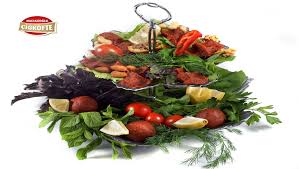
Yemek: cig_kofte